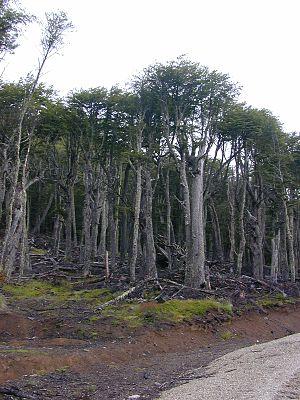
Le lenga, communément appelé en français hêtre de la Terre de Feu ou hêtre blanc, est un arbre de la famille Nothofagaceae. C'est une espèce représentative des forêts andino-patagoniques du sud du Chili et de l'Argentine.
La Picotelle à gorge blanche, unique représentant du genre Pygarrhichas, est une espèce de passereaux de la famille des Furnariidae. Cet oiseau mesure une quinzaine de centimètres de longueur, avec une queue raide et arrondie. Les parties supérieures sont brun sombre, tirant sur le roux en bas du dos et sur la queue et contrastant fortement avec la gorge et la poitrine d'un blanc éclatant. Le reste des parties inférieures est grossièrement tacheté de blanc. Le bec est long, légèrement incurvé vers le haut. L'apparence générale rappelle celle d'une sittelle, bien qu'ils ne soient pas directement apparentés. Comme les Sittidae, ce Furnariidae parcourt infatigablement les troncs et les branches des vieux arbres pour trouver les petits arthropodes qui constituent sa nourriture, en remontant en spirale le long des troncs, ou en se déplaçant parfois la tête en bas. La Picotelle à gorge blanche consomme de petits invertébrés trouvés sur l'écorce et niche dans des cavités d'arbres. En dehors de la saison de reproduction, elle peut former des volées mixtes d'alimentation avec d'autres espèces d'oiseaux.
Le passage Sobrestante Luis Garibaldi, plus connu sous le nom de passage Garibaldi, est le seul col goudronné permettant de traverser l'enchaînement des Andes fuégiennes, la portion australe et terminale de la cordillère des Andes. Il est situé dans le département d'Ushuaïa, dans la province de Terre de Feu, Antarctique et Îles de l’Atlantique Sud, dans le Sud de l'Argentine.
Le río de las Vueltas, également surnommé río Gatica, est un cours d'eau situé dans le département de Lago Argentino, au sud-ouest de la province de Santa Cruz, en Patagonie argentine. Il appartient au bassin du río Santa Cruz, qui se jette dans l'océan Atlantique. La seule ville située le long de son cours est la localité d'El Chaltén, à 49° 20′ 02,76″ S, 72° 52′ 50,61″ O.